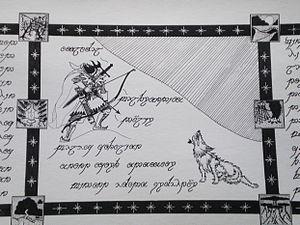
Cet article recense les armes de la Terre du Milieu présentes dans l'œuvre de l'écrivain britannique J. R. R. Tolkien et dans les différentes adaptations de ses romans, Le Seigneur des anneaux et Bilbo le Hobbit.